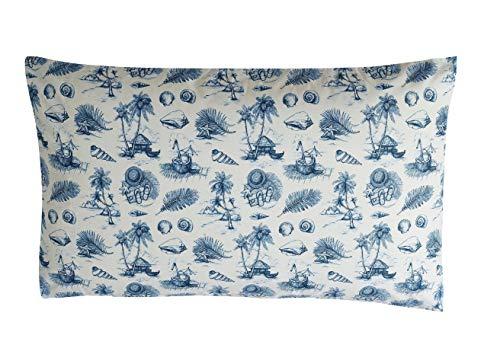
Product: Shore Breeze Twin Sheet Set
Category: Home & Kitchen | Bedding | Kids' Bedding | Sheets & Pillowcases | Sheet & Pillowcase Sets
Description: Includes a fitted sheet, flat sheet, and one standard pillowcase.
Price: $25.37
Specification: PackageDimensions:11.4x9.8x2.2inches|ItemWeight:2.03pounds|ShippingWeight:2.03pounds(Viewshippingratesandpolicies)|Manufacturer:UniversalHomeFashions|ASIN:B082YHMTCP|Itemmodelnumber:021166148238